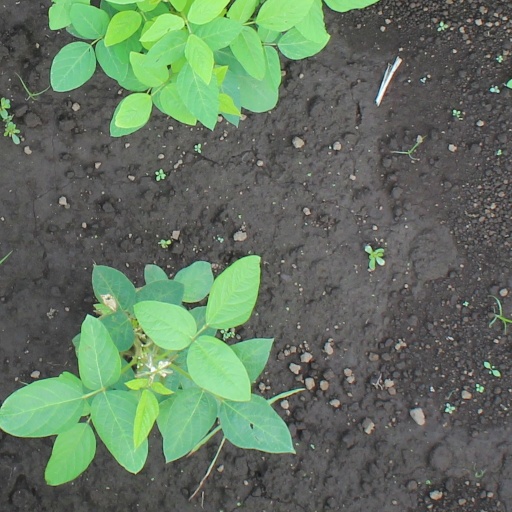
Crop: soybean